Terry Wallace

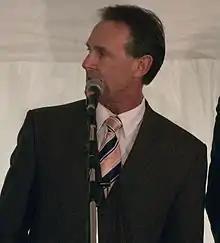

Terry Wallace (born 13 December 1958) is a former professional Australian rules football player and coach.